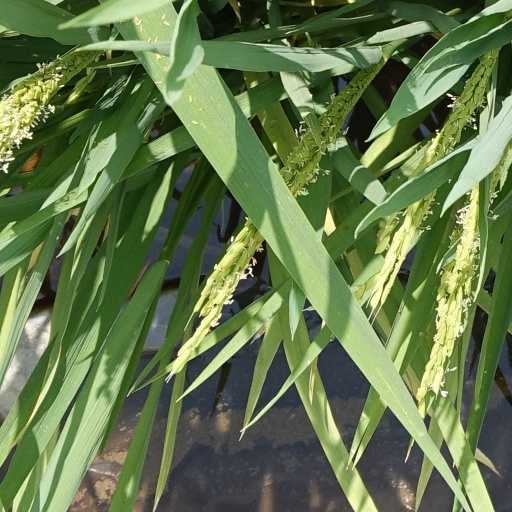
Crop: rice